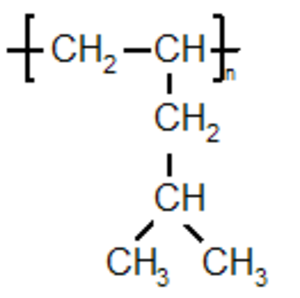
Le polyméthylpentène est un polymère thermoplastique de la famille des polyoléfines. Son nom dans la nomenclature IUPAC est poly.